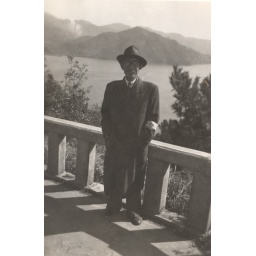
Post War Japanese Official standing along a short wall in front of a lake or harbor with mountains in the background.